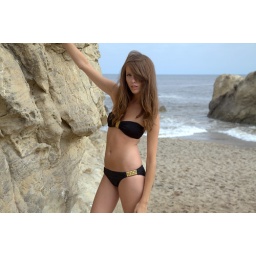
Photoshoot of a bikini swimsuit model goddess. Thin brunette in a black bikini! Long brown hair on a windy day.